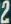
Number: 2